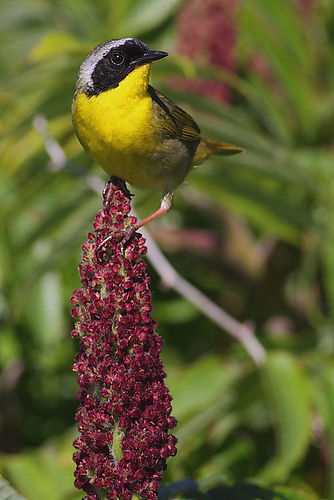
a yellow bird with a grey and black head and a short black beak.
this bird has a yellow body, a short black bill, orange feet, and a section of white feathers on the back of its head.
this yellow bird has a black head and beak while the crown on the head is light gray.
this bird is yellow with black and white on its head and has a very short beak.
this is a small bird with a yellow throat and a white crown.
a tiny bird with a black and white crown sits on a plant.
this bird is black and yellow in color, with a black beak.
this bird has wings that are black and has a yellow bellythe bird has a yellow belly, striped crown and black bill.
this bird has a yellow belly and breast with black on its back.
Species: Common Yellowthroat